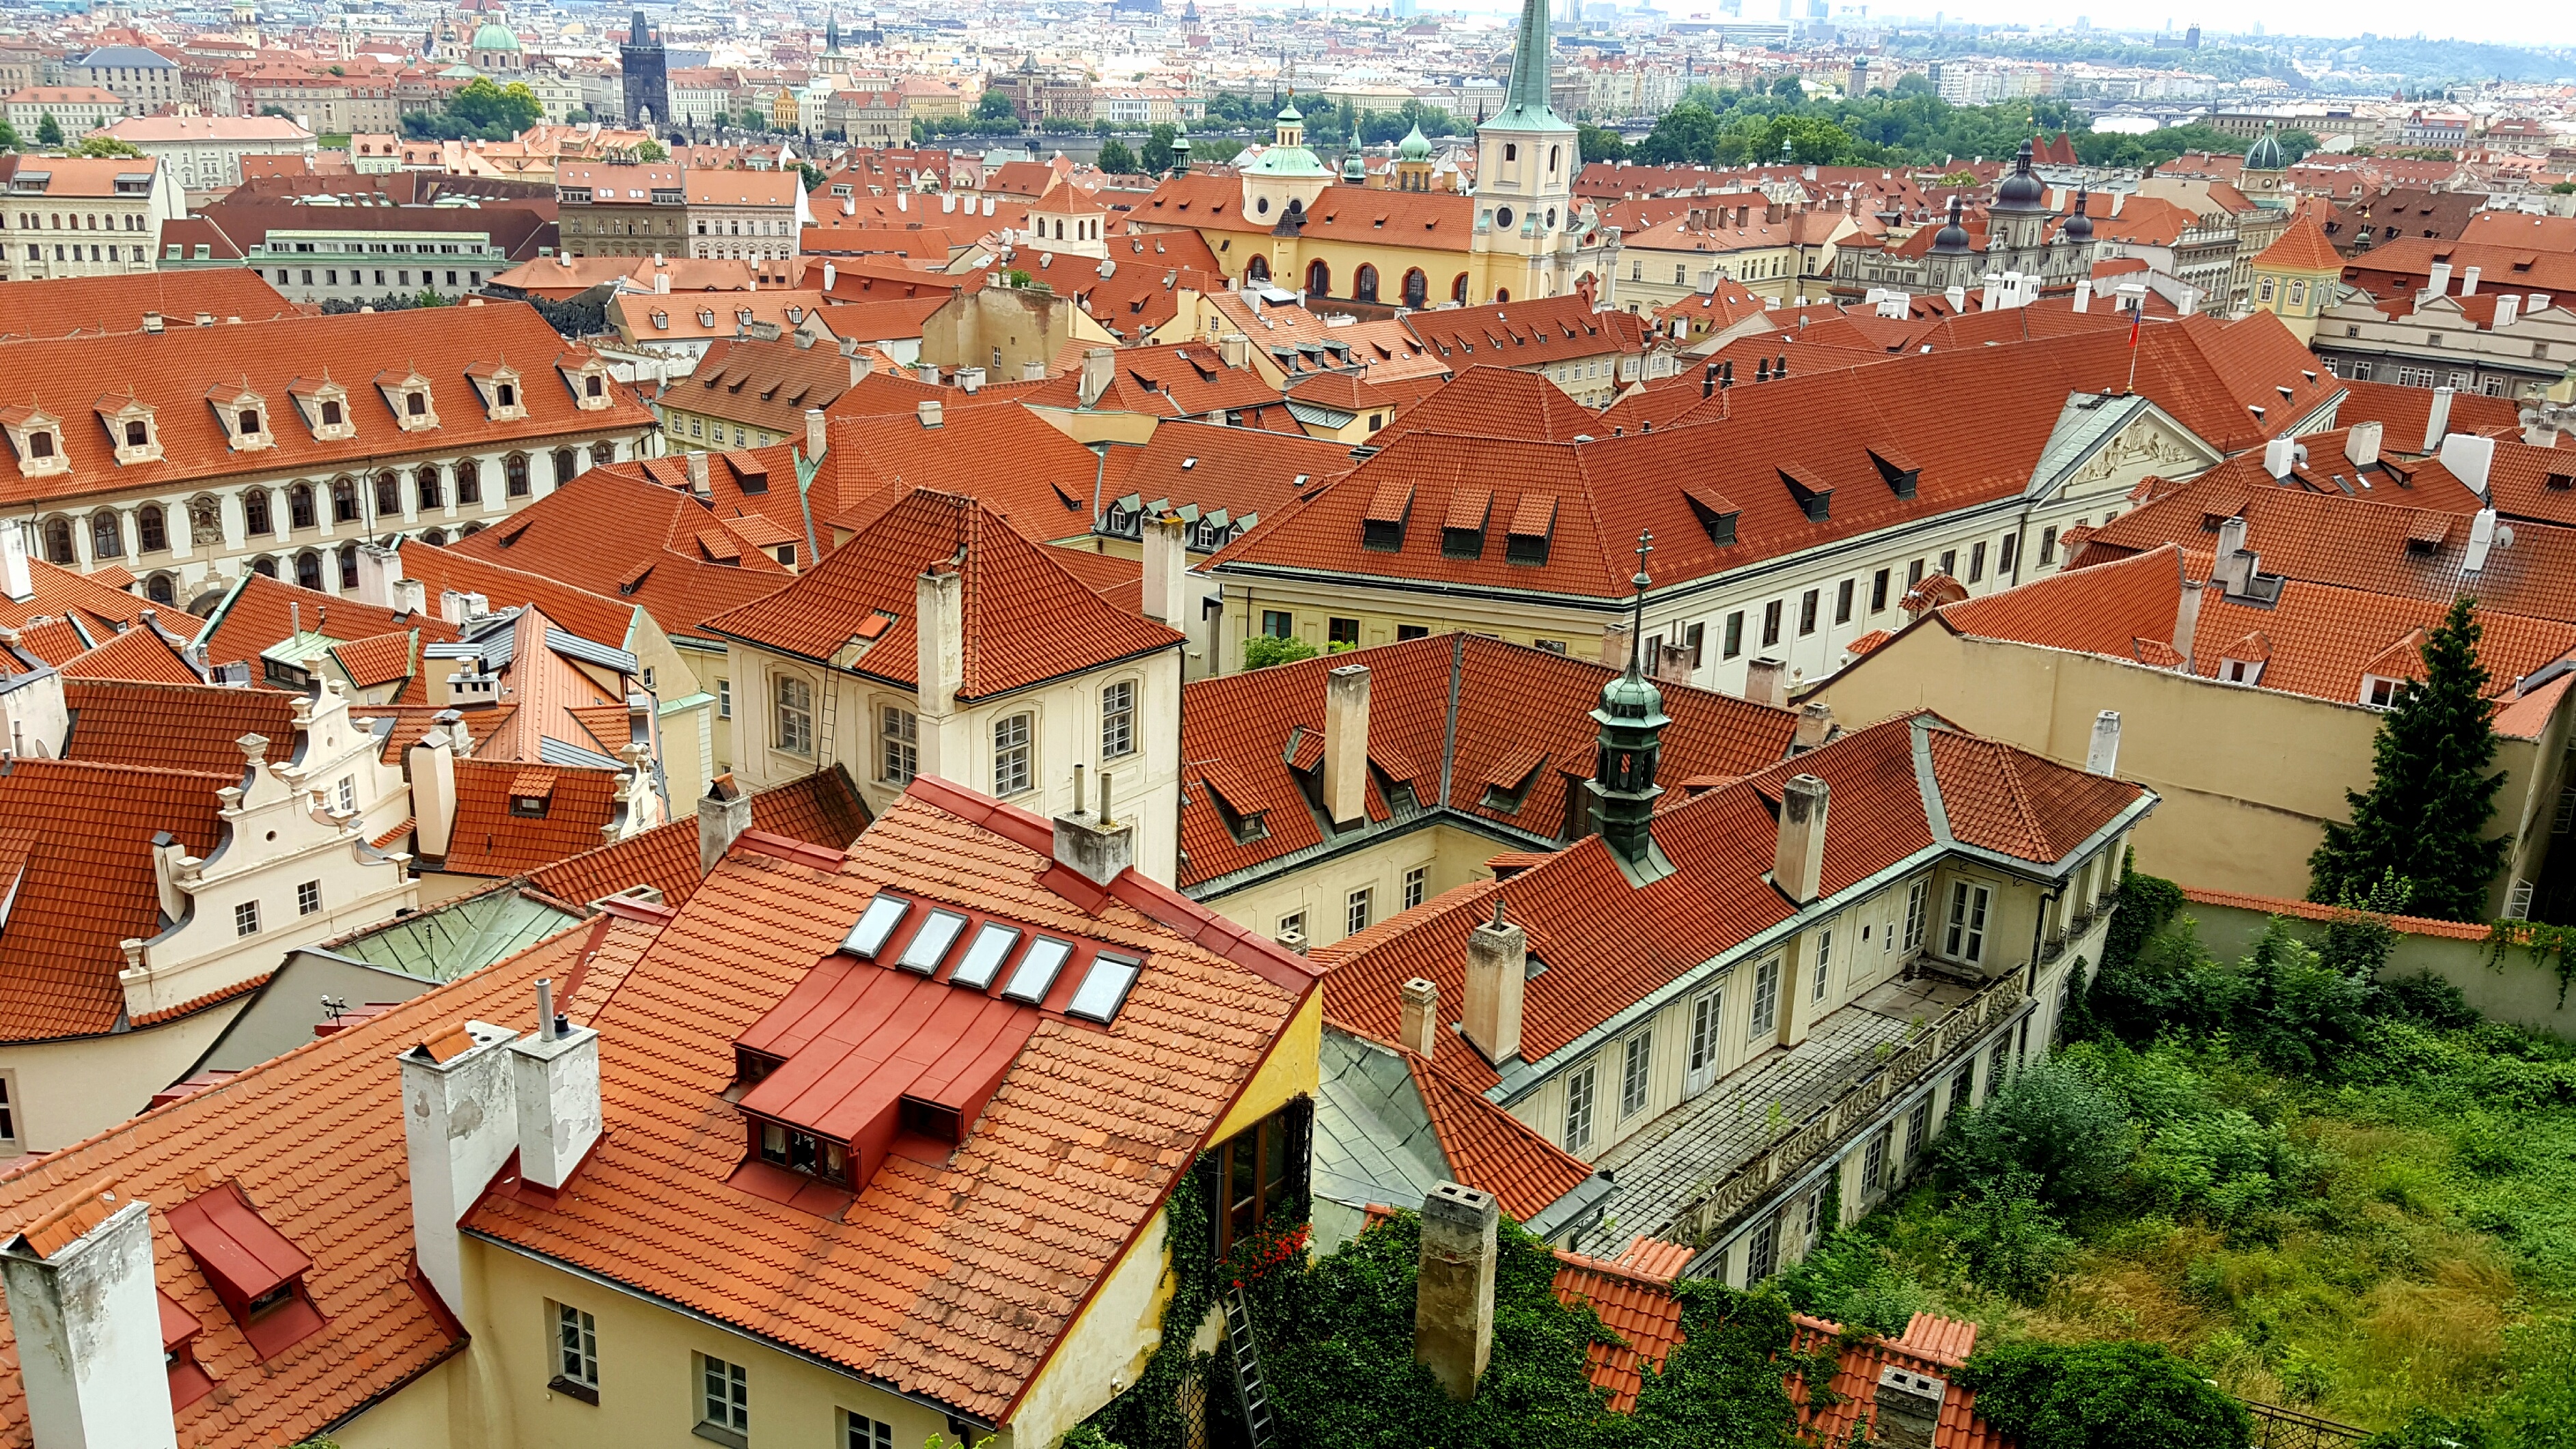
house, town, building, city, cityscape, village, red, prague, garden, old town, courtyard, bricks, middle ages, roofs, neighbourhood, facades, ancient history, residential area, geographical feature, human settlement